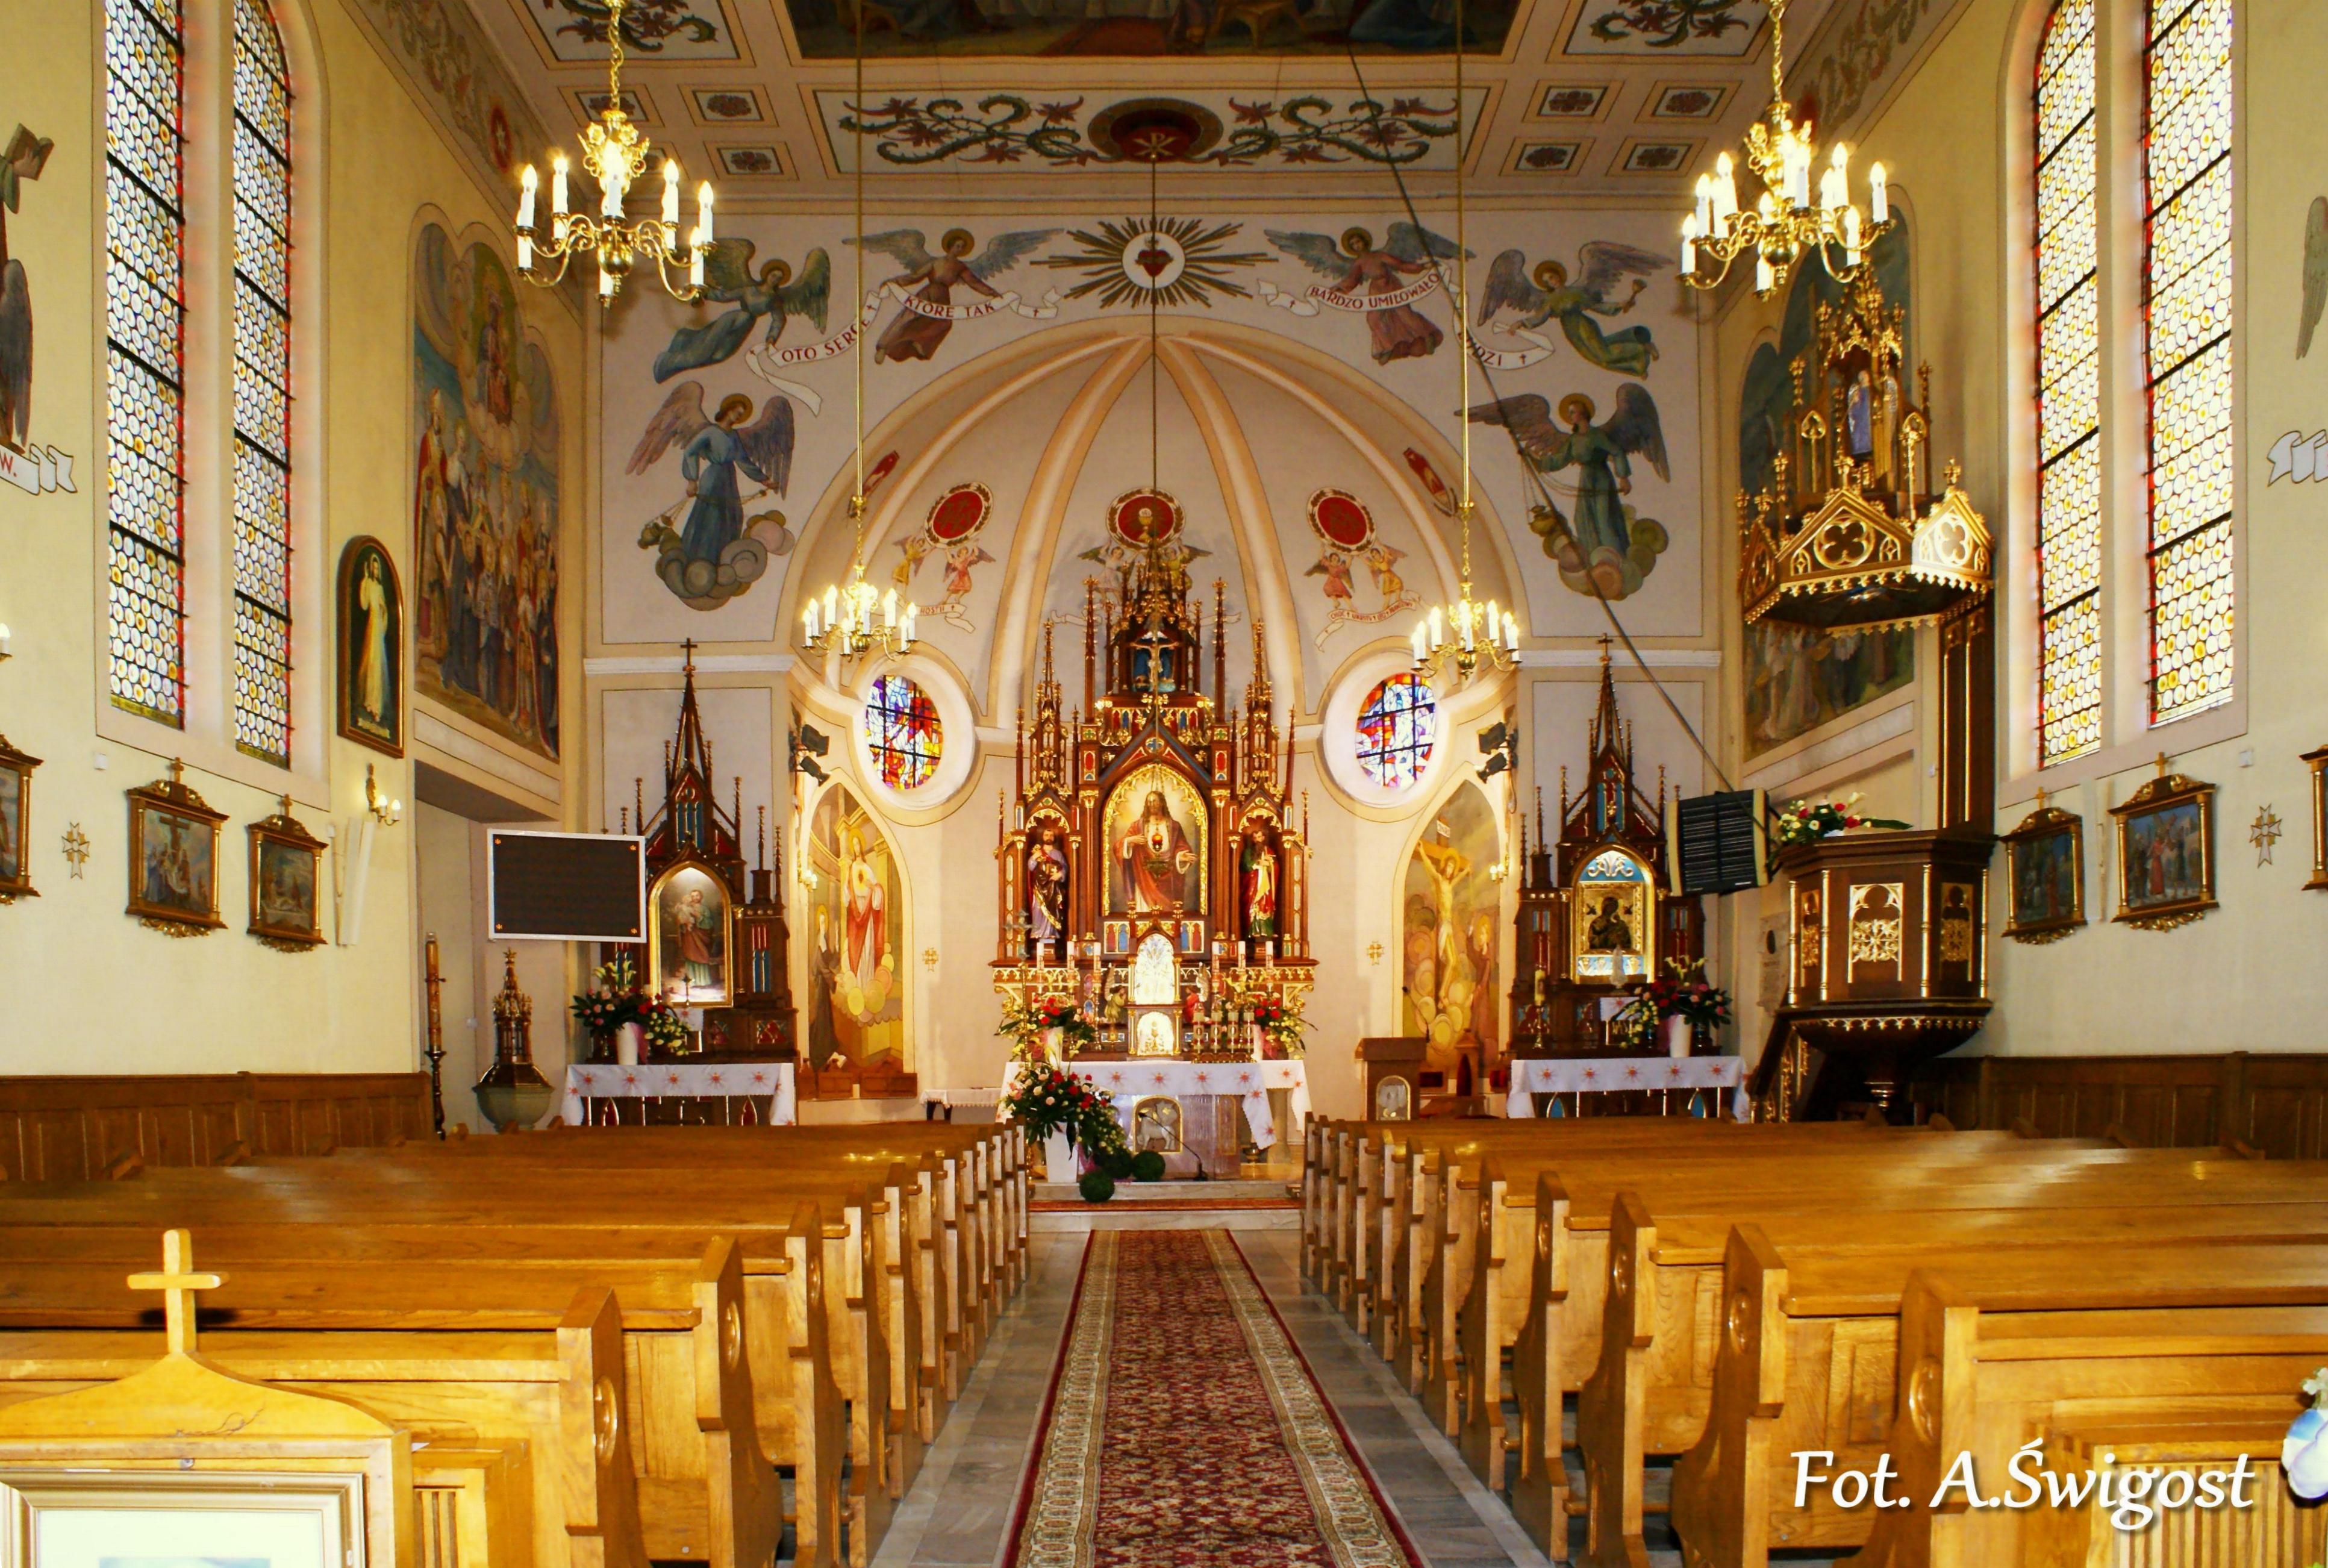
church, altar, chapel, place of worship, holy places, religious institute, building, convent, parish, basilica, shrine, mission, worship, cathedral, architecture, aisle, synagogue, ceremony, interior design, arch, medieval architecture